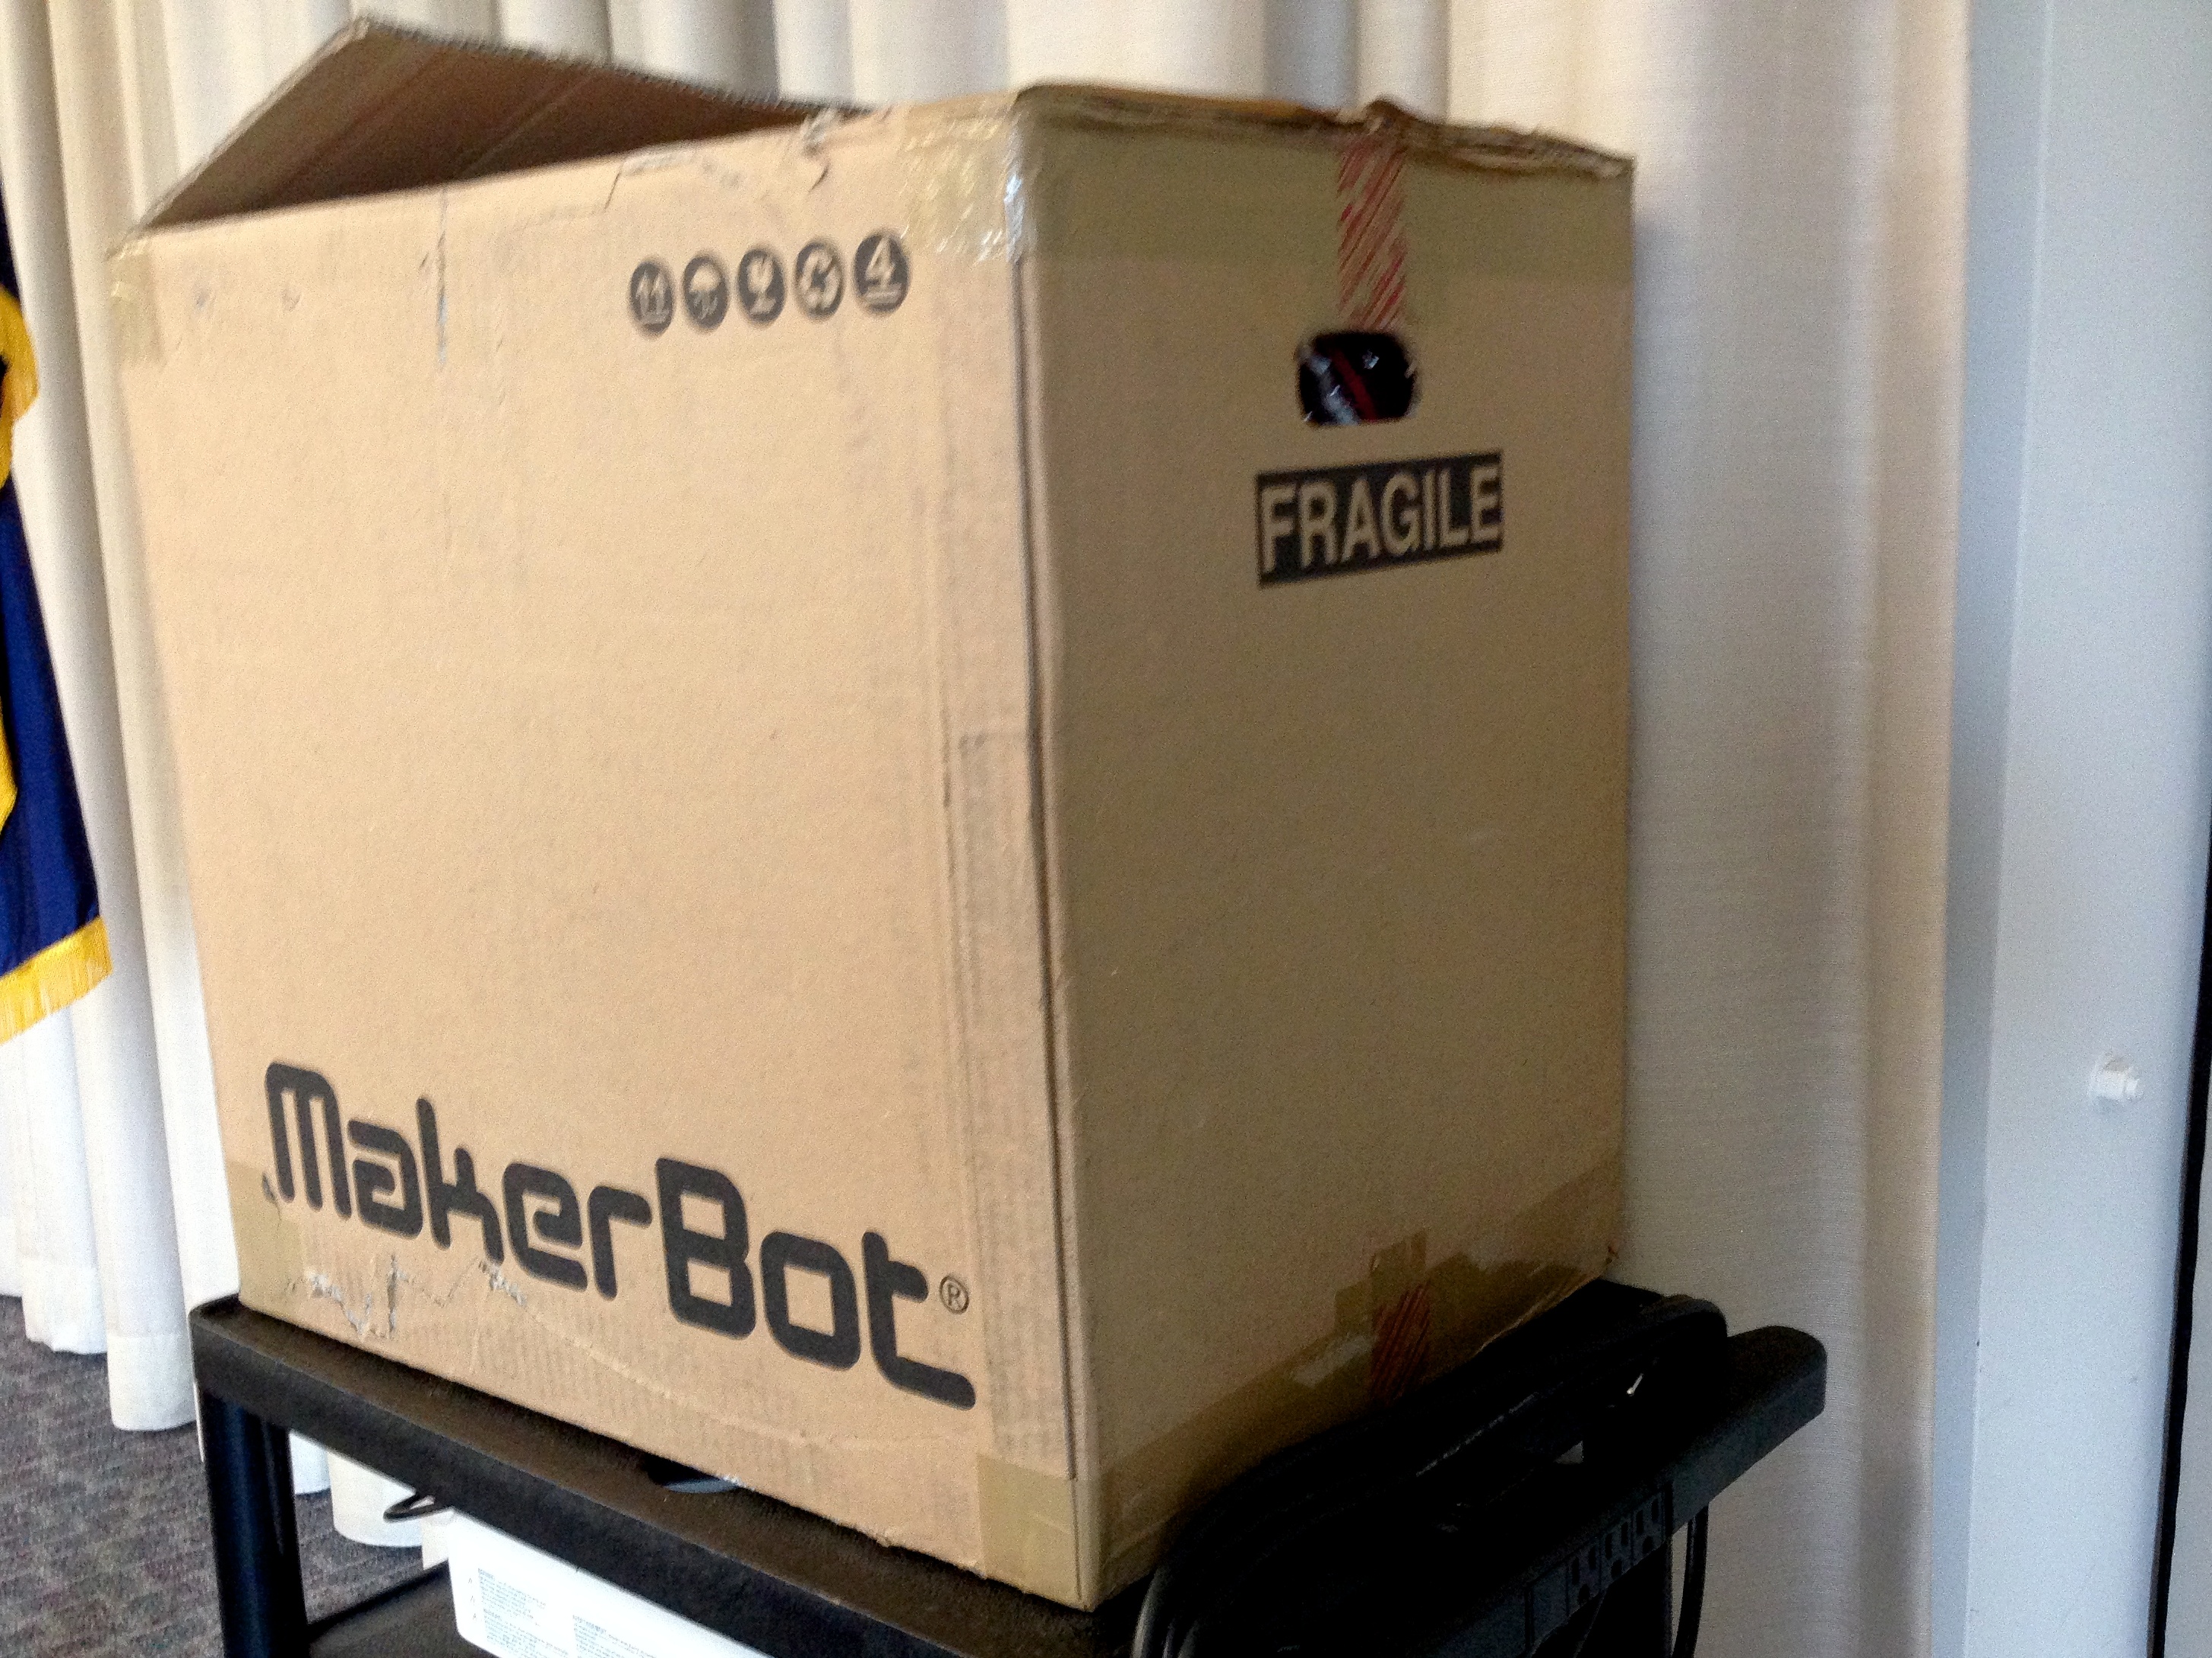
vehicle, machine, makerbot